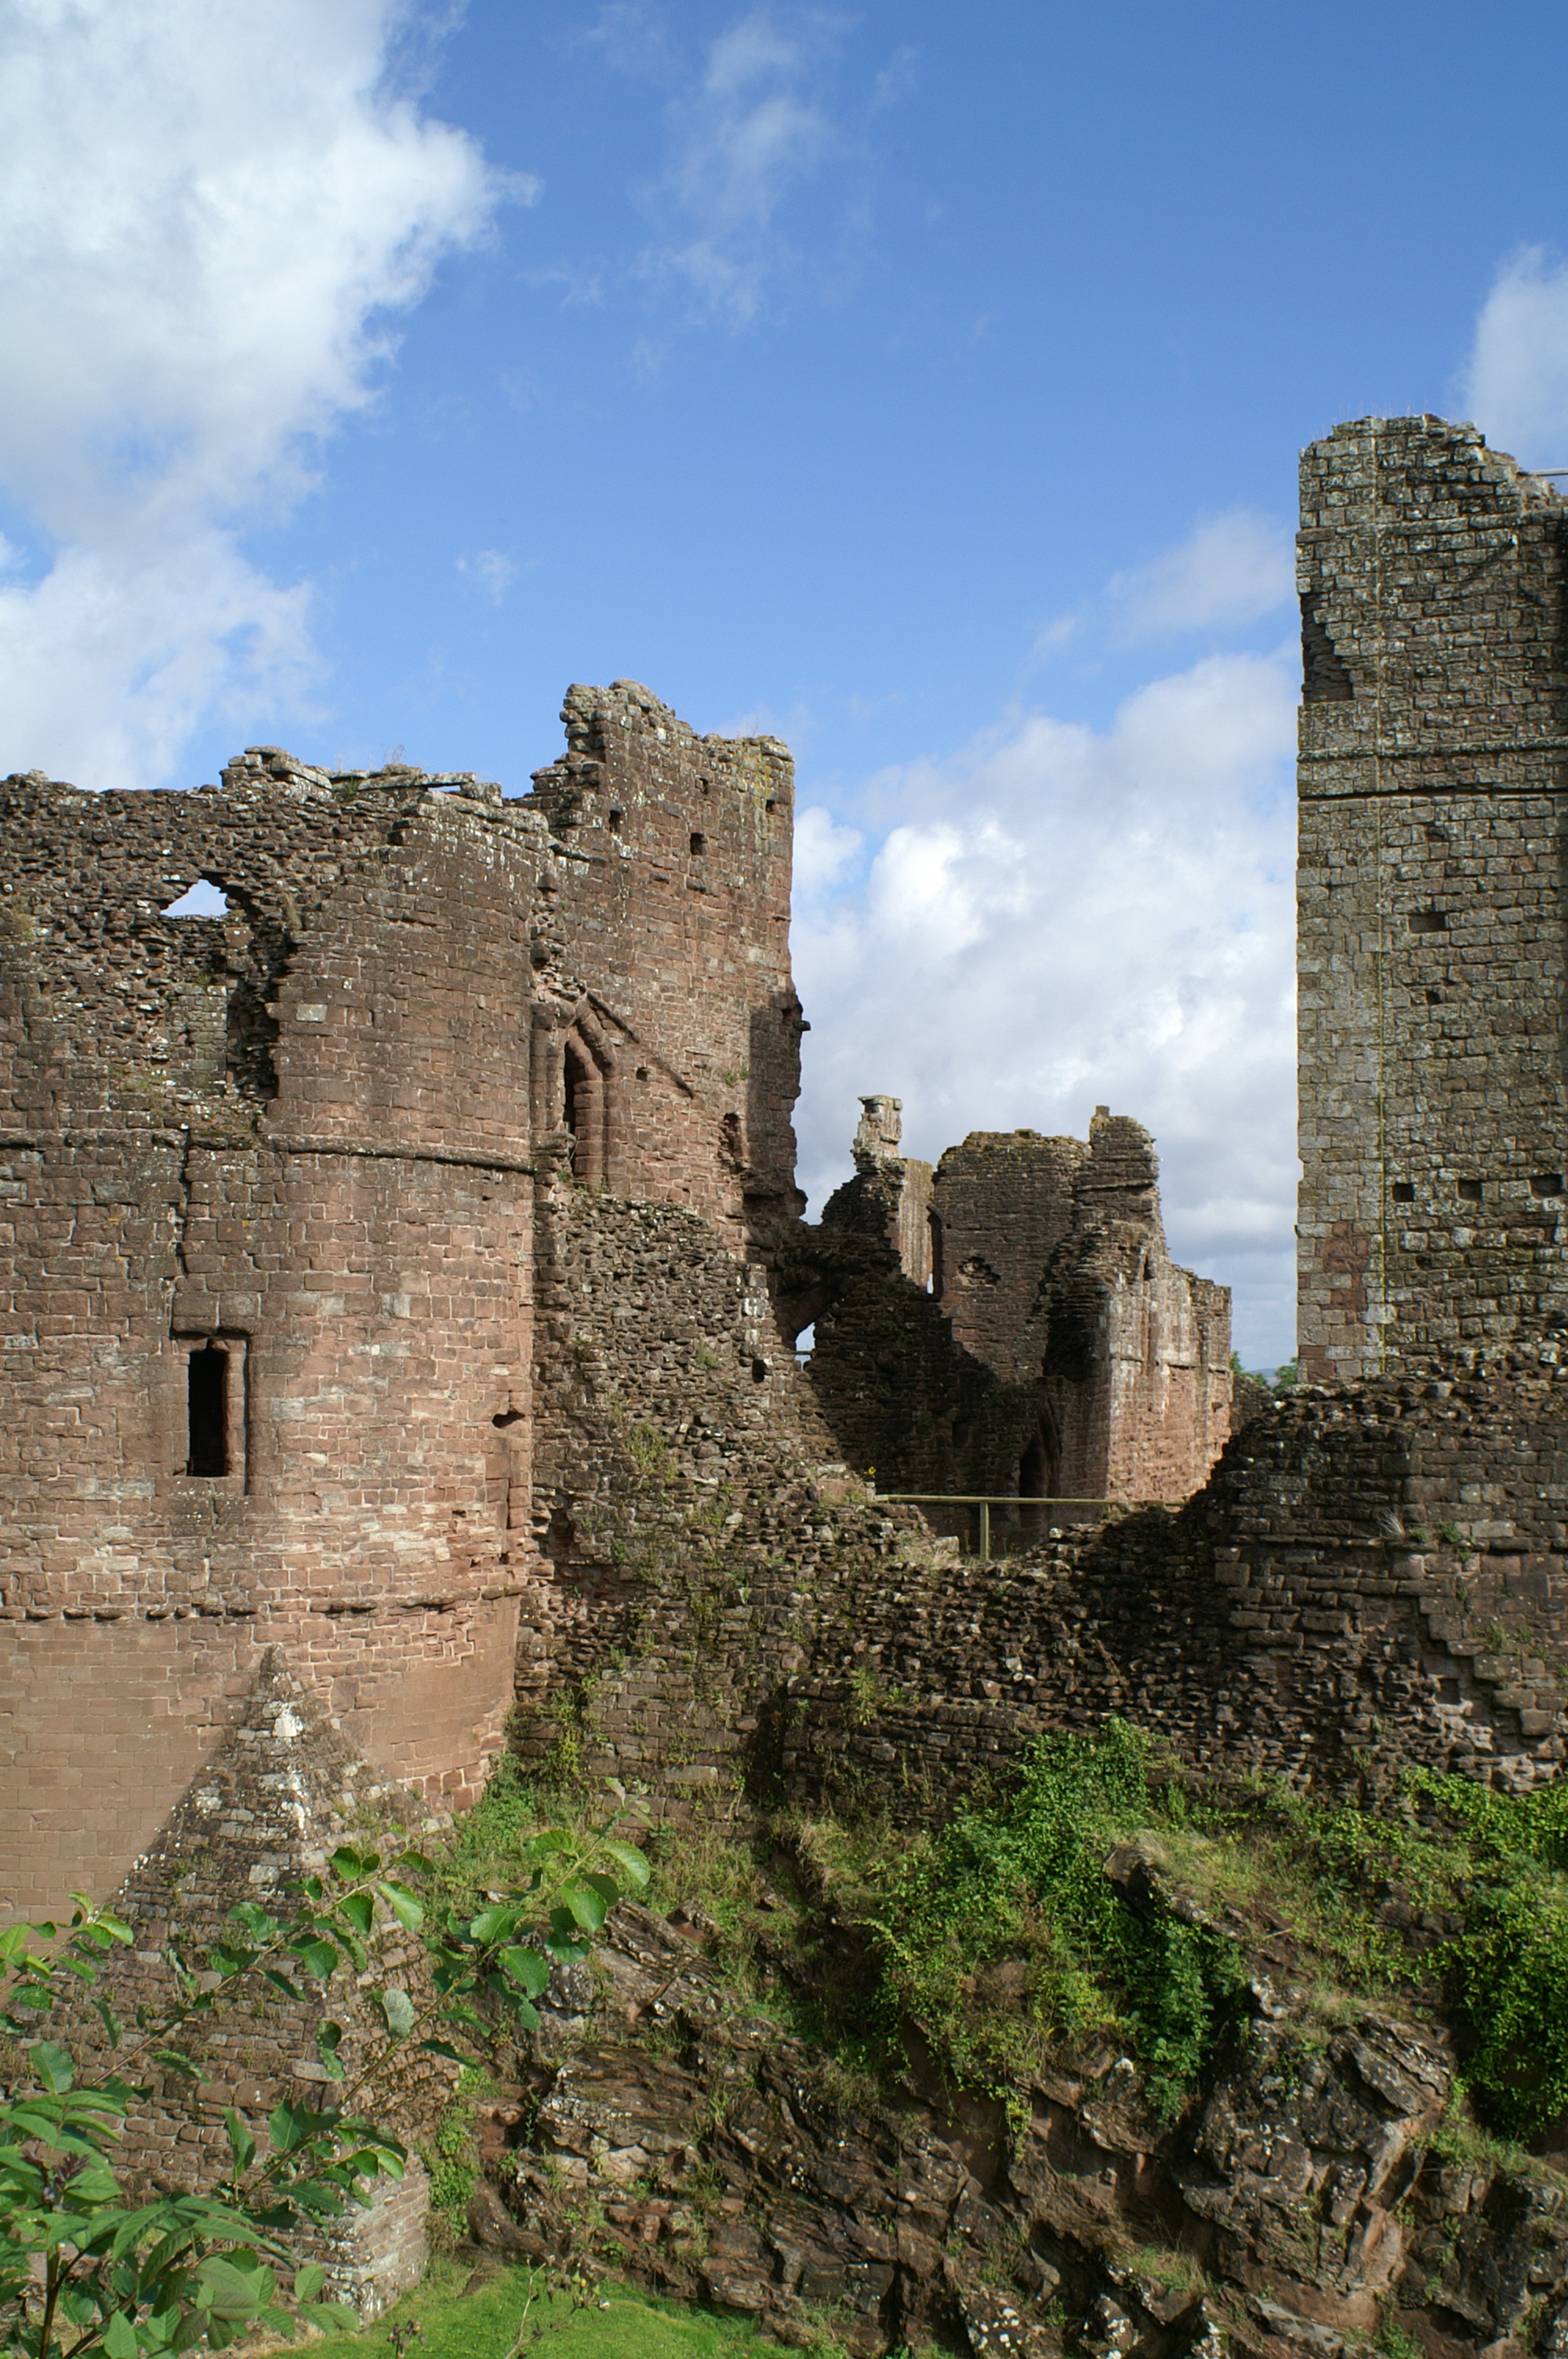
rock, building, chateau, wall, castle, fortification, ruin, england, fortress, ruins, monastery, history, herefordshire, keep, middle ages, norman, archaeological site, castle tower, historic site, ancient history, goodrich castle